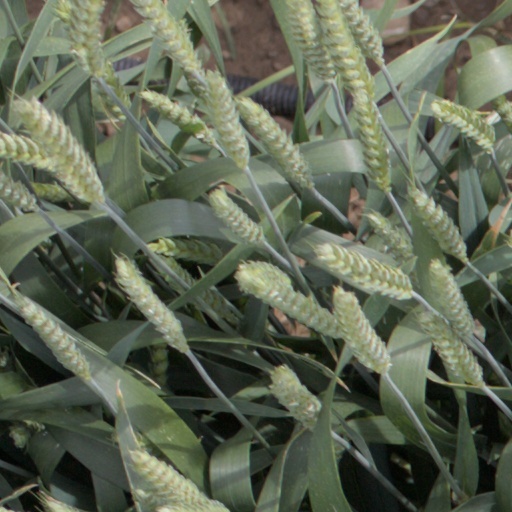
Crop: wheat